Chris Williamson (American football)

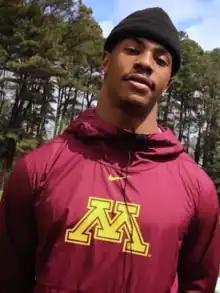
Williamson in 2020

Chris Williamson (born May 19, 1997) is an American former professional football cornerback. He played college football at Minnesota, and was selected by the New York Giants in the seventh round of the 2020 NFL draft. He has also been a member of the Atlanta Falcons, Detroit Lions, and Tennessee Titans.